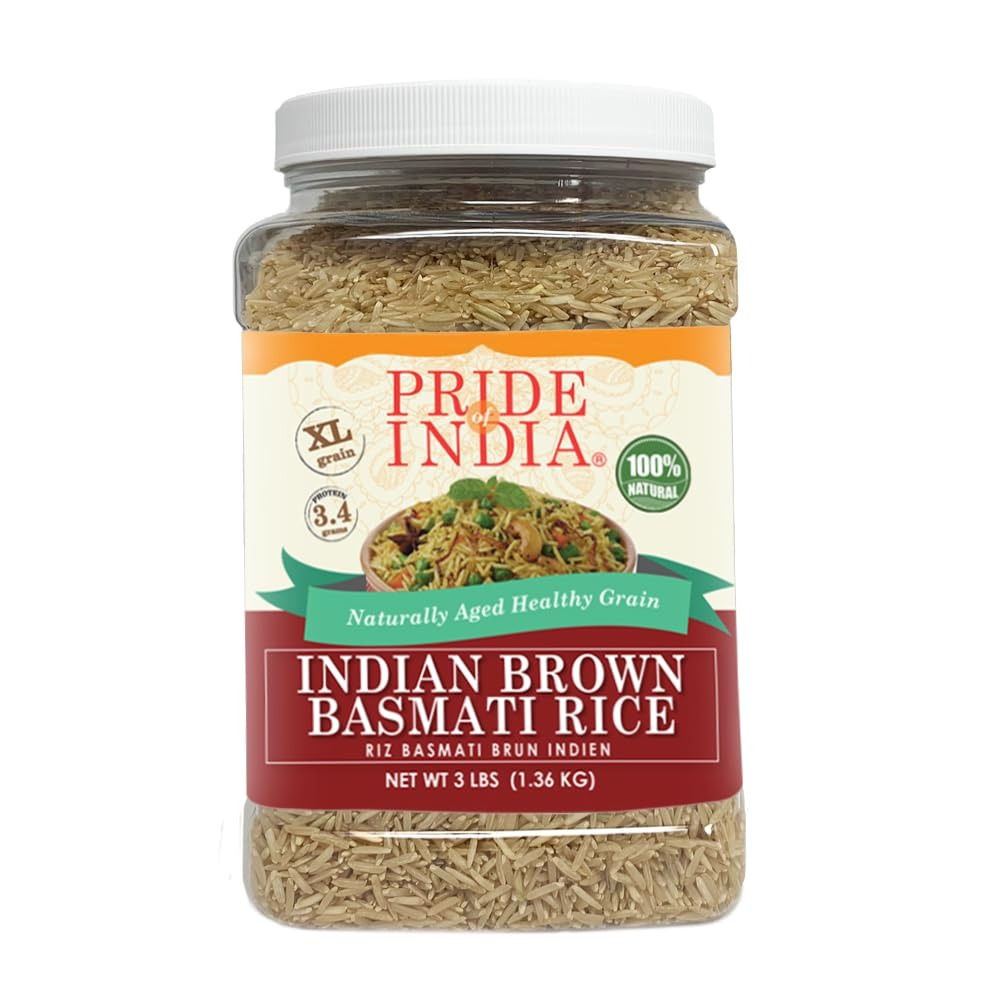
Item Name: Pride Of India - Extra Long Brown Basmati Rice - Naturally Aged Healthy Grain, 3 lbs Jar
Bullet Point 1: 100% Natural 2-Year Aged Indian Basmati Rice
Bullet Point 2: Extra Long & Thin grain size upon cooking
Bullet Point 3: Sold in Sealed Food grade gourmet Pet plastic jars
Bullet Point 4: GMO FREE, GLUTEN FREE, VEGAN, BPA FREE
Product Description: Pride Of India's exclusive range of Basmati rice is cultivated in the fertile Himalayan valleys with immense care. It undergoes a unique aging process for up to two years that invigorates a rich and aromatic experience when consumed on any dinner table.
Value: 352.0
Unit: Ounce

Price: 17.99